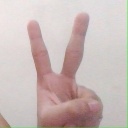
अक्षर: क